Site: brandenburg
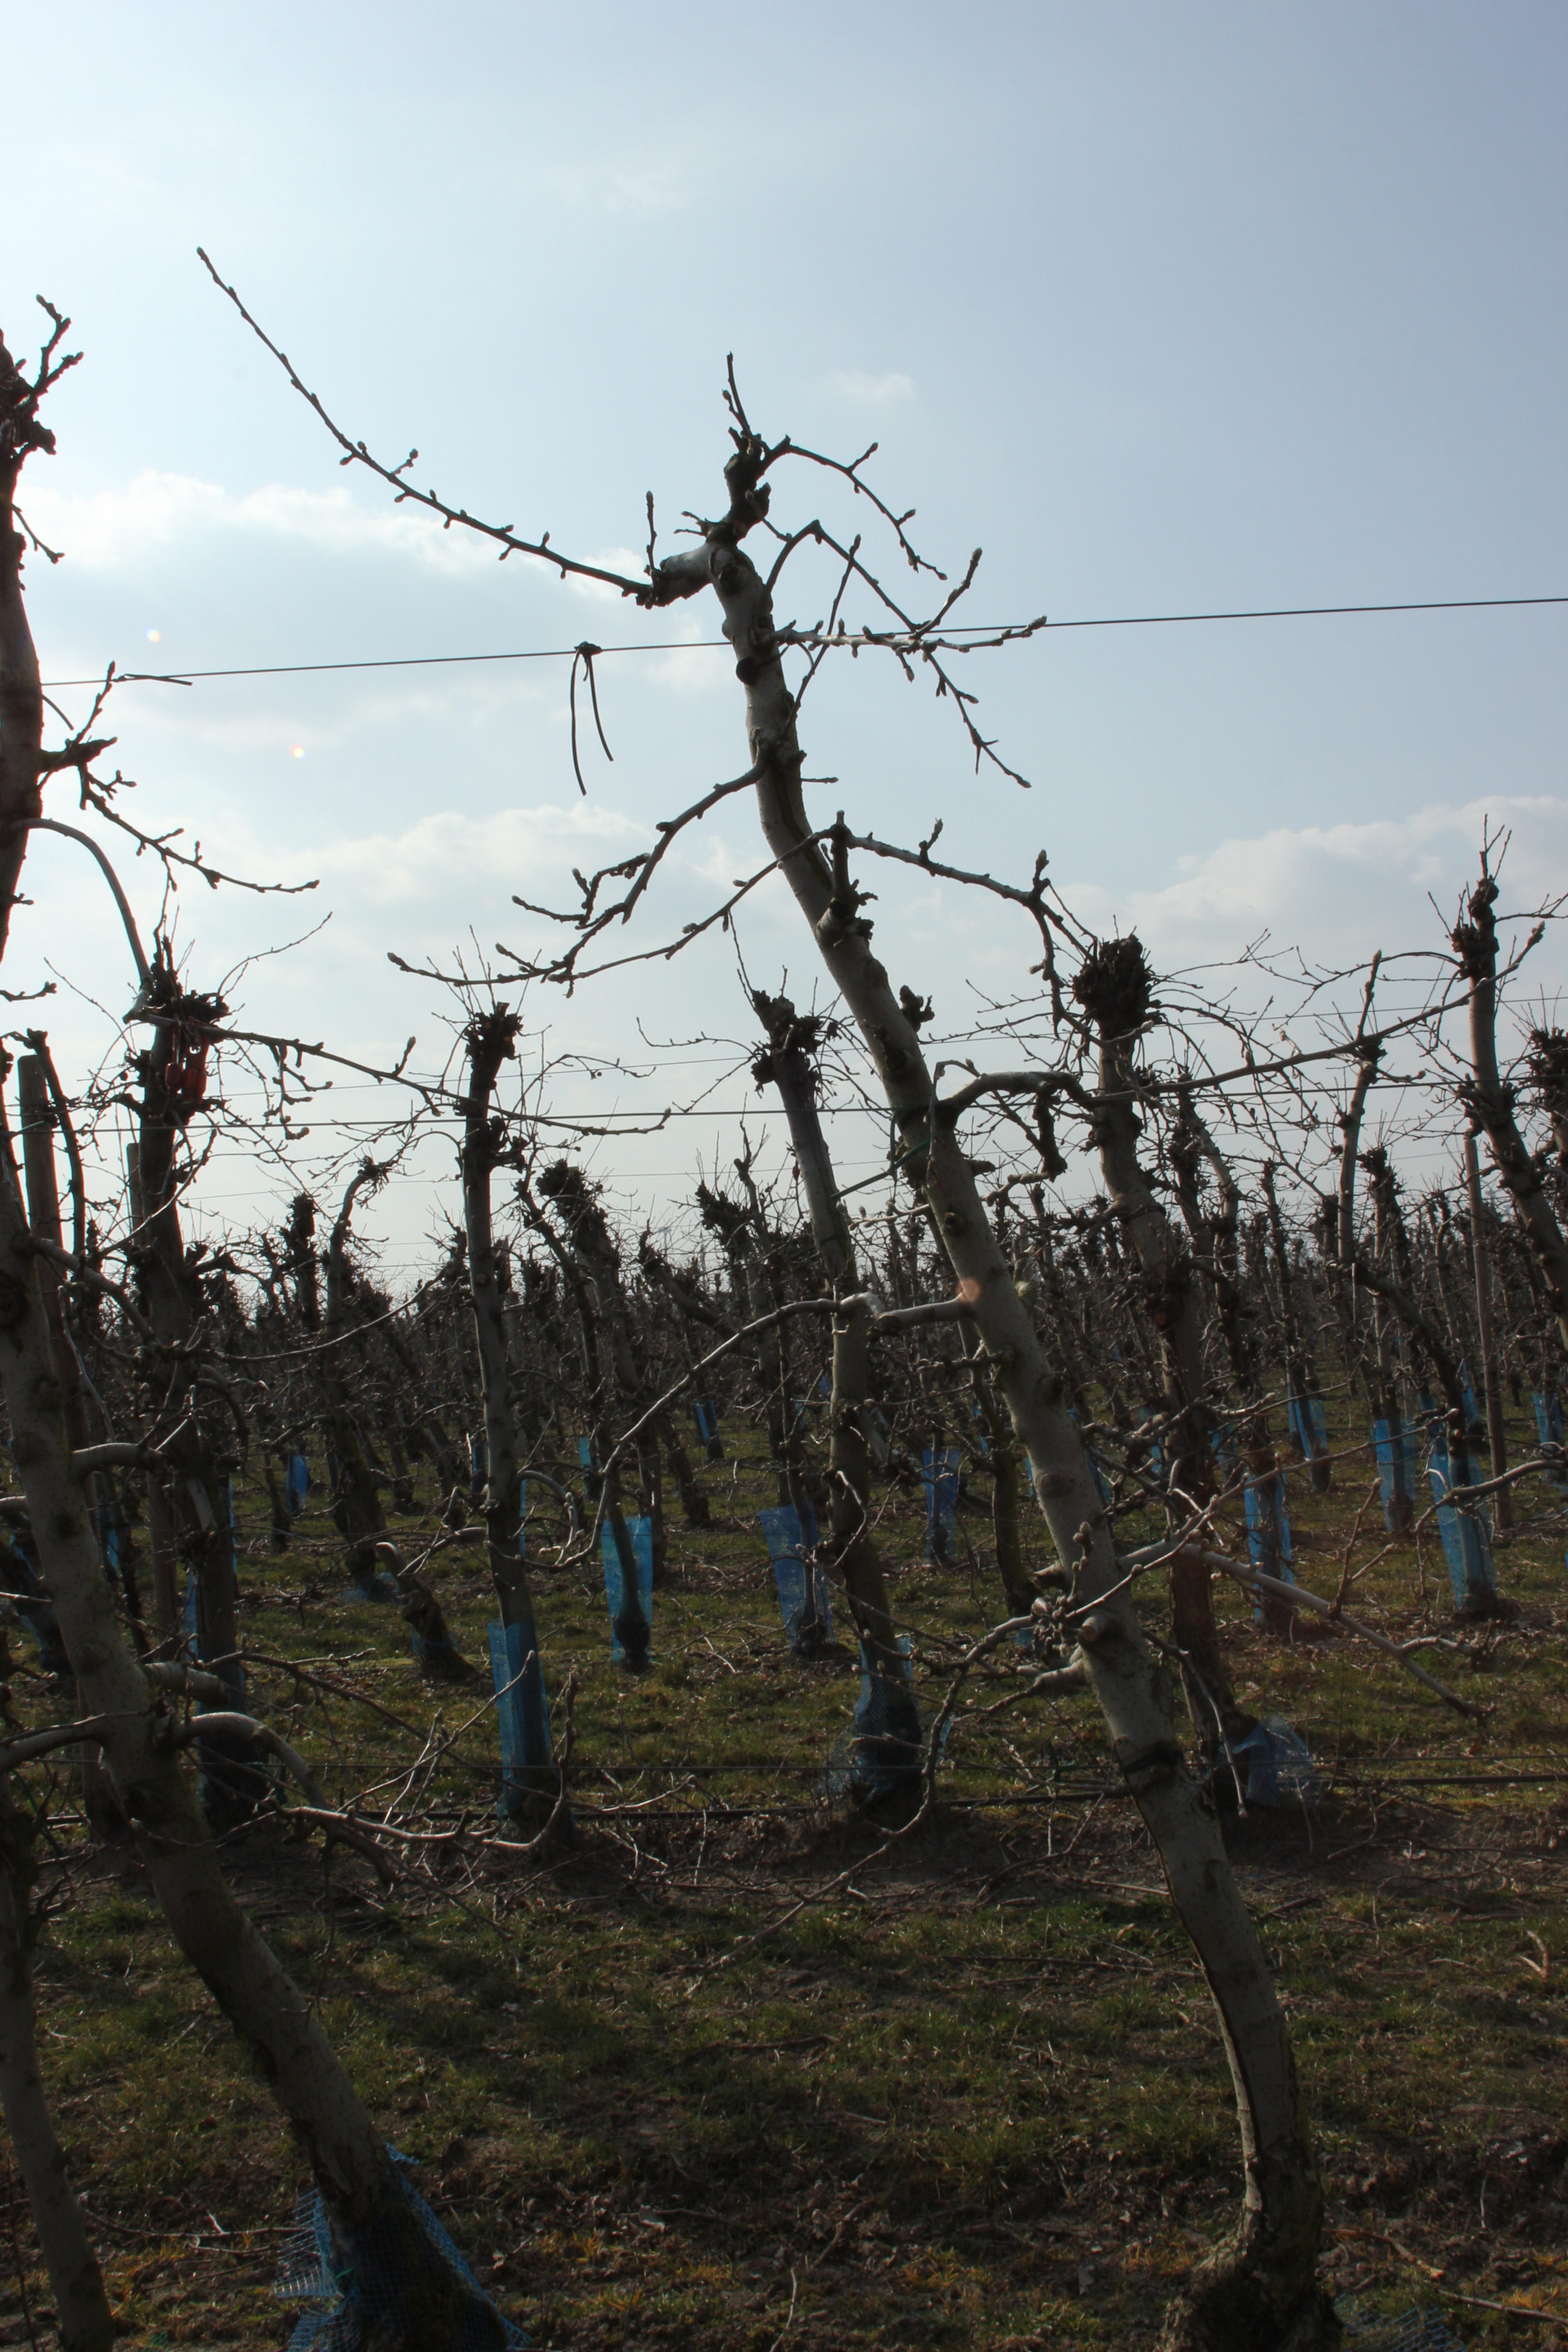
Growth stage (BBCH 03): Bud development